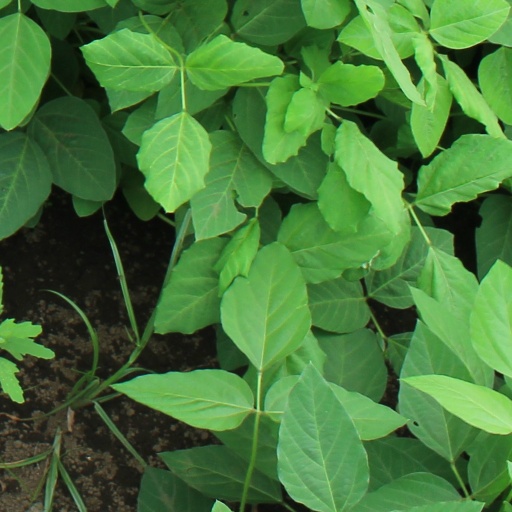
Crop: soybean